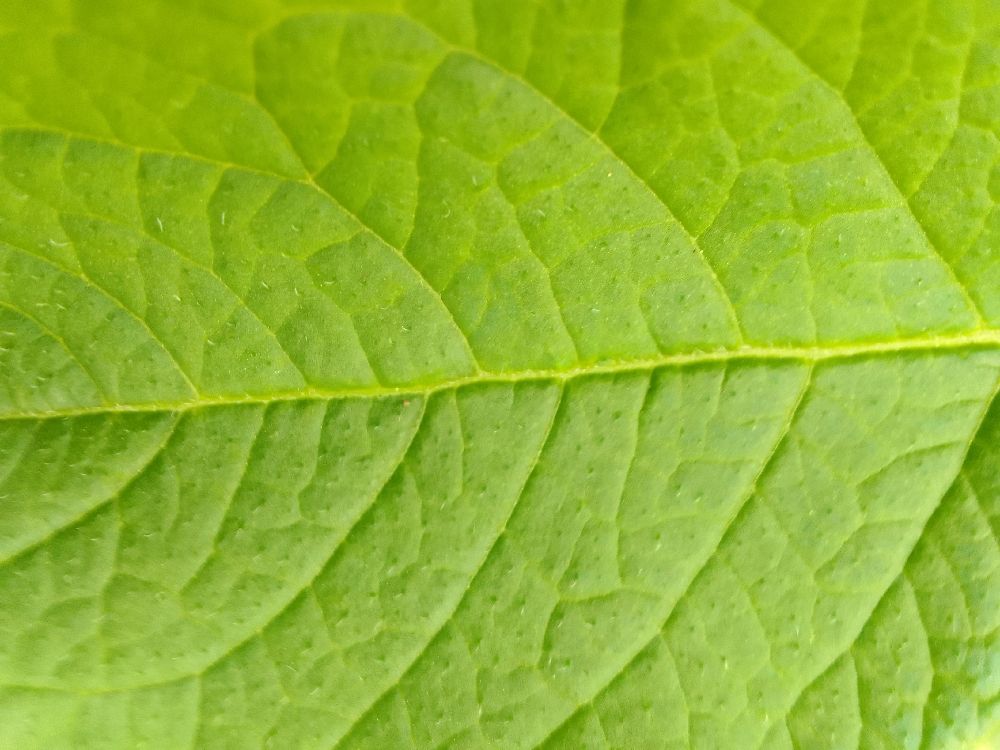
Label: Healthy